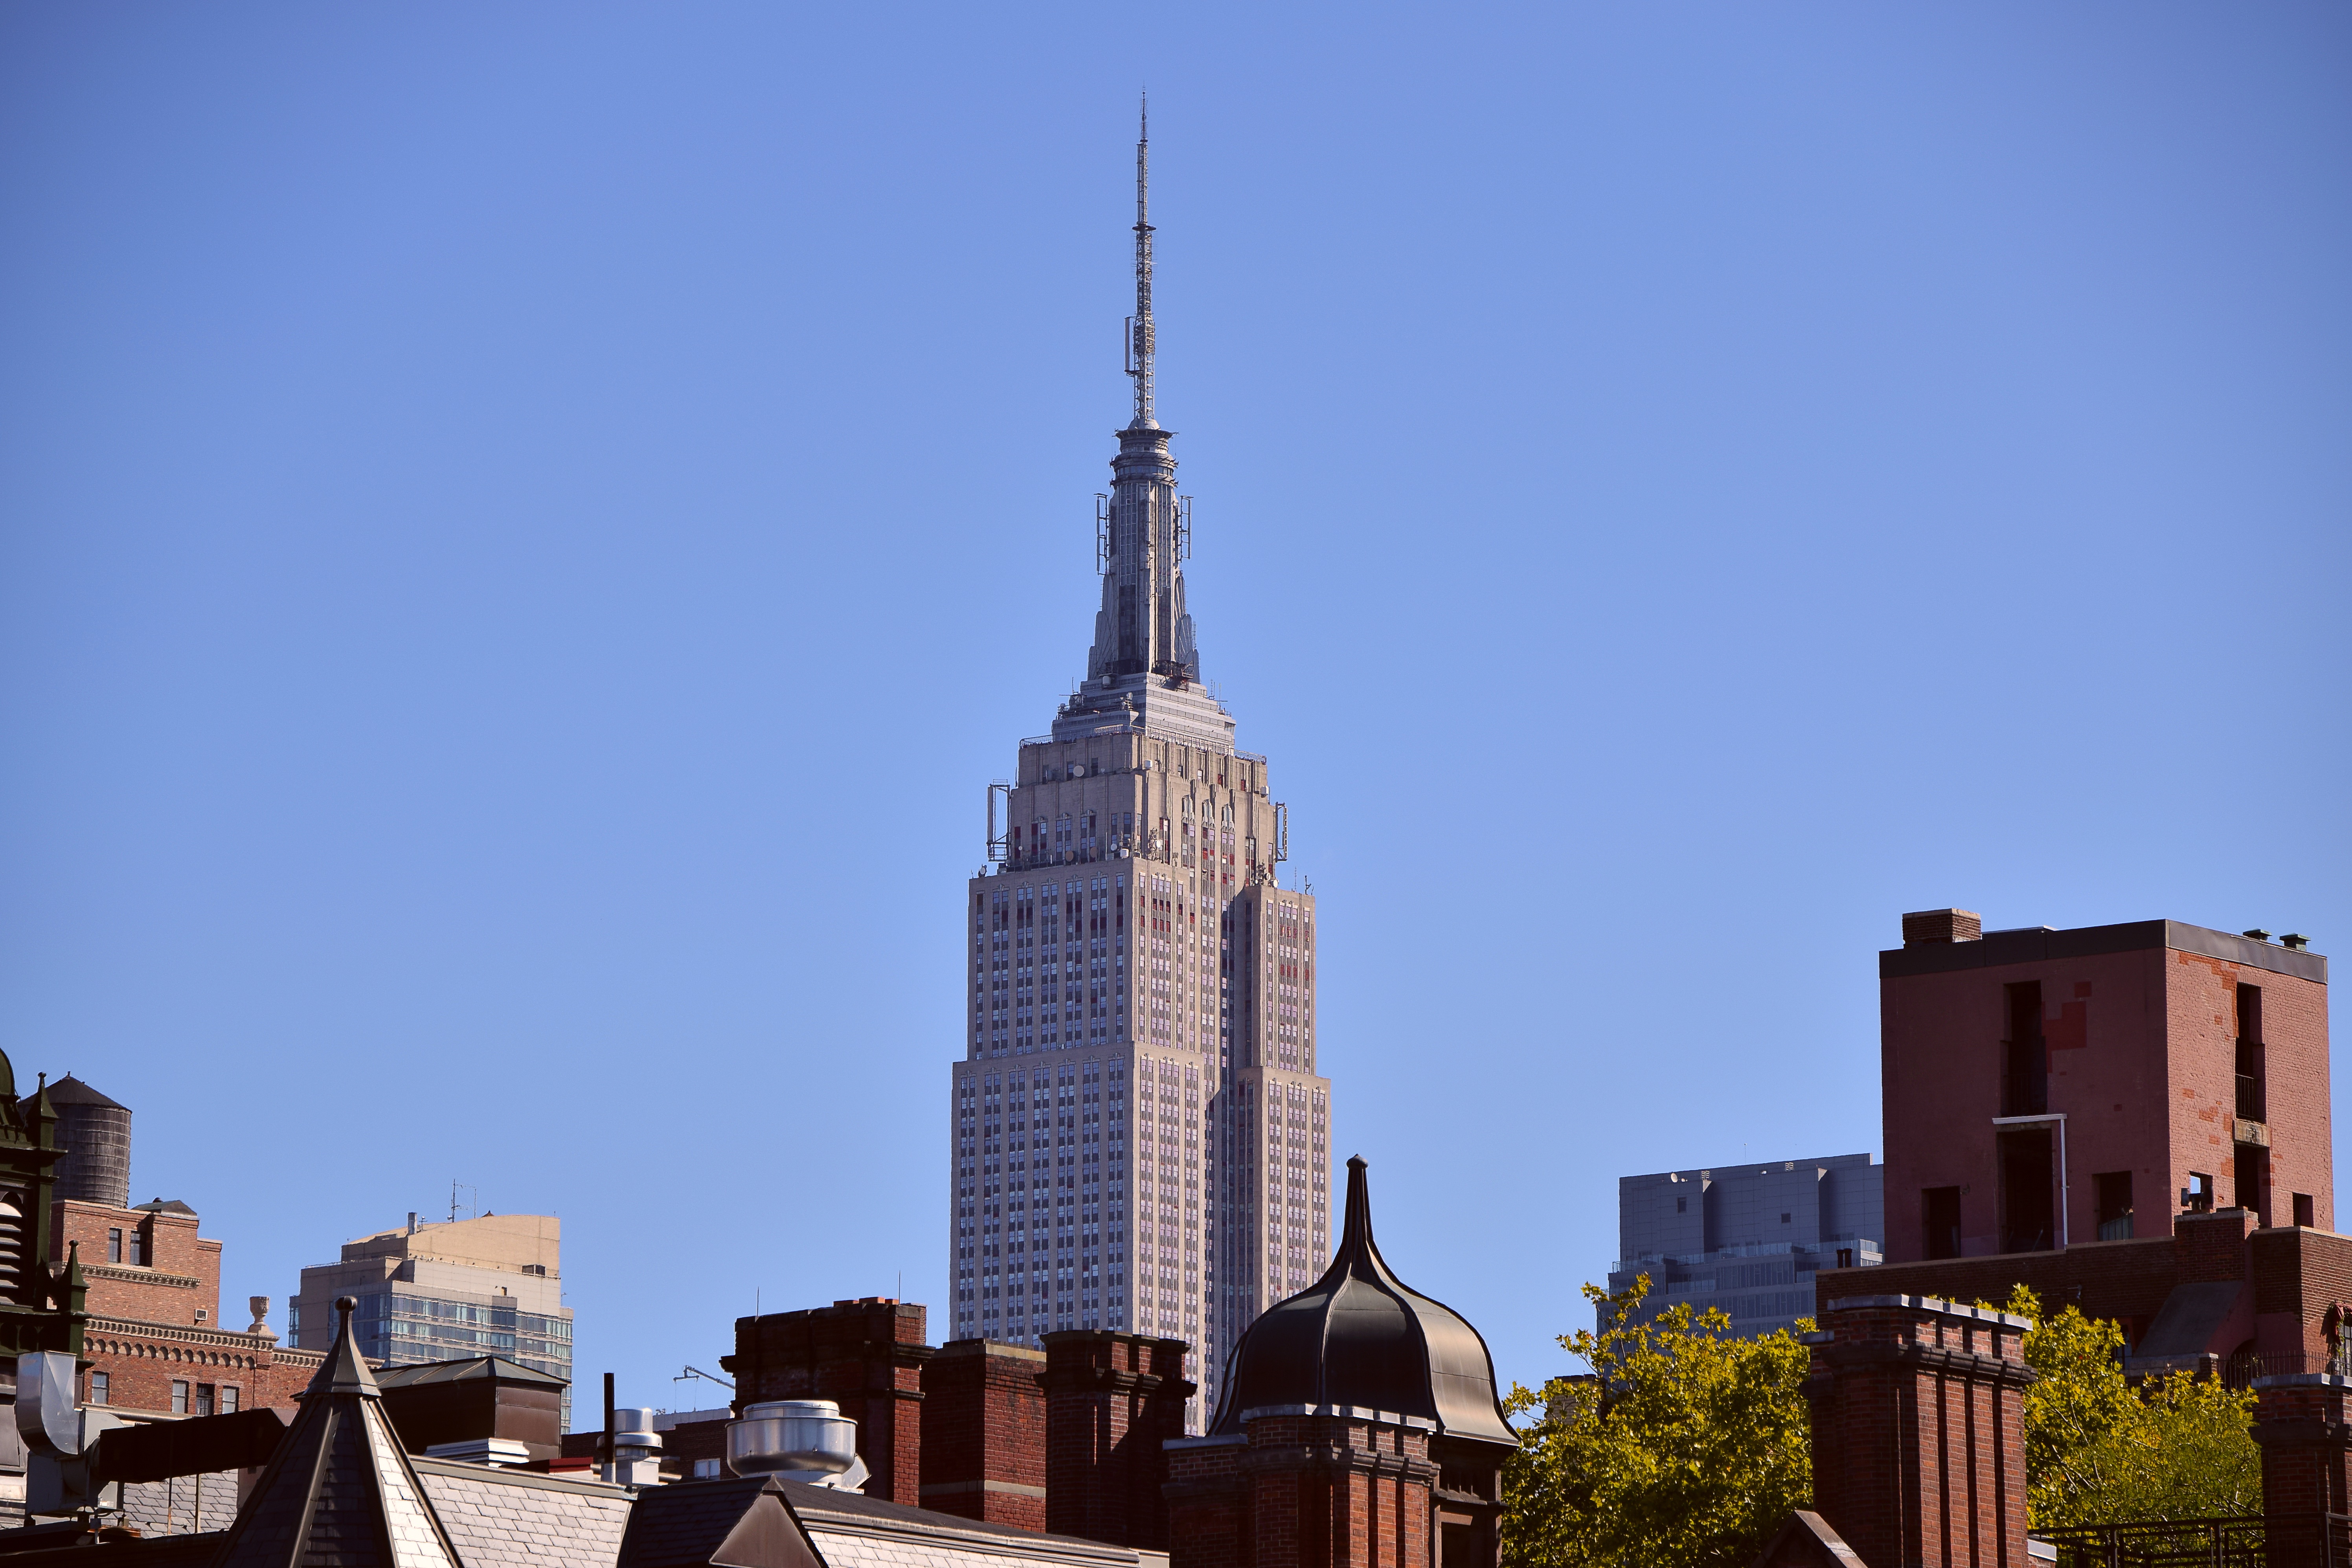
sky, skyline, city, skyscraper, cityscape, downtown, evening, tower, landmark, tower block, spire, steeple, metropolis, urban area, human settlement